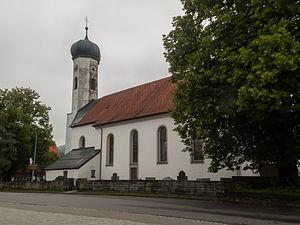
Maierhöfen est une commune de Bavière, située dans l'arrondissement de Lindau, dans le district de Souabe.